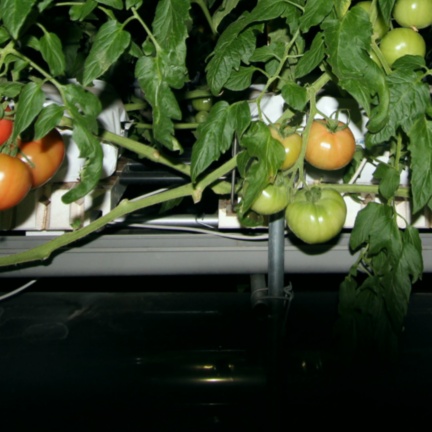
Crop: tomato